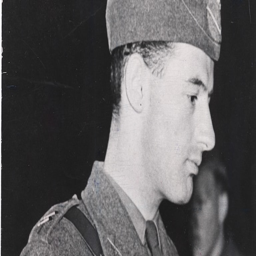
black and white portrait of a man in uniform .